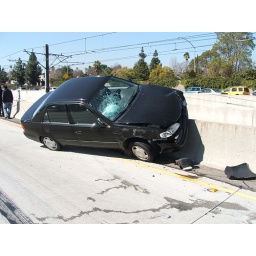
Two cars collide, the impact sends this car towards the jersey wall where it climbs up and almost goes over